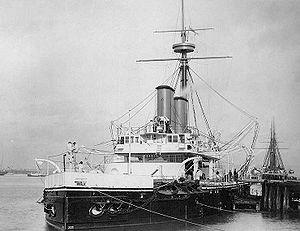
« Pré-dreadnought » est le terme utilisé pour désigner les cuirassés construits entre le milieu des années 1890 et 1905 pour remplacer les cuirassés à coque en fer des années 1870-1880. Construits en acier et protégés par un blindage en acier renforcé, les cuirassés pré-dreadnought embarquaient deux calibres d'artillerie : l'artillerie principale composée de pièces de gros calibre en tourelles et l'artillerie secondaire d'un calibre plus faible sous tourelles également mais aussi en casemates de chaque côté de la coque. Ils étaient propulsés par une machine à vapeur à triple expansion chauffant au charbon.